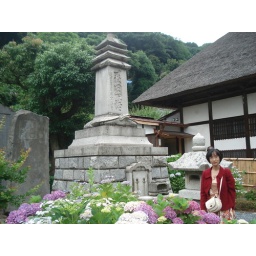
Ajisai - A popular kind of flower in this area. There are many kind of Ajisai, these flowers are pink, white...